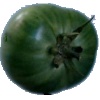
Label: Tomato not Ripened 1